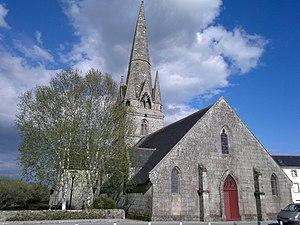
Église Notre-Dame de Rosporden
L'église Notre-Dame est le principal lieu de culte catholique de la commune de Rosporden, dans le département du Finistère, en France. Placée sous l'invocation de Notre-Dame, elle est l'une des deux églises paroissiales de la commune.
Rosporden [ʁɔspɔʁdɛ̃] est une commune du département du Finistère, dans la région Bretagne, en France. Ses habitants se nomment les Rospordinois et les Rospordinoises.